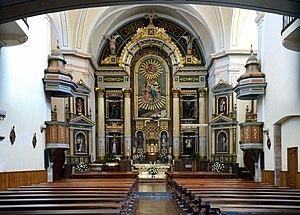
Zugarramurdi est un village et une municipalité de la Communauté forale de Navarre, au nord de l'Espagne.